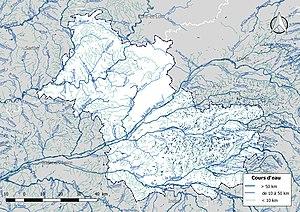
Réseau hydrographique du département de Loir-et-Cher (France).
Le réseau hydrographique de Loir-et-Cher est l'ensemble des éléments naturels ou artificiels, drainant le territoire du département de Loir-et-Cher. Il regroupe ainsi des cours d'eau ou canaux situés entièrement ou partiellement dans le Loir-et-Cher.
La liste des cours d'eau de Loir-et-Cher présente les principaux cours d'eau traversant pour tout ou partie le territoire du département français de Loir-et-Cher dans la région Centre-Val de Loire.